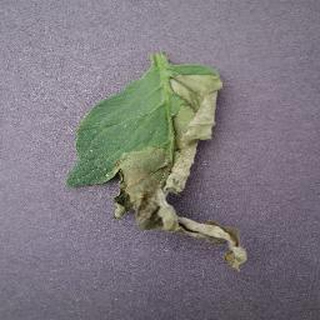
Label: tomato_late_blight